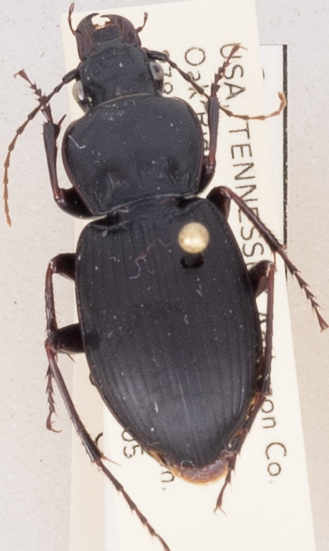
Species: Cyclotrachelus sigillatus
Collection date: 2018-07-05
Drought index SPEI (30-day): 0.538
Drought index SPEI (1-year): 0.39
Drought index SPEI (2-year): -0.03